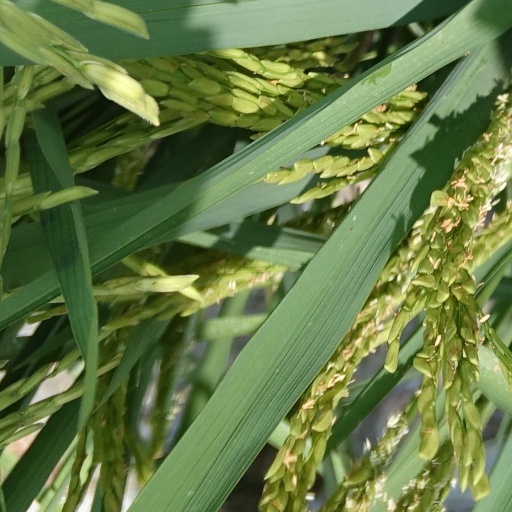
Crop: rice